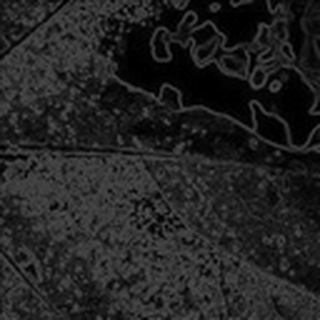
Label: cotton_aphids